Grand (TV series)

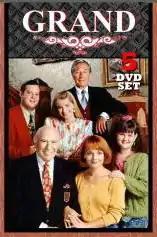

Grand is an American sitcom and soap opera parody that aired on NBC from January 18 to December 27, 1990. It was created by Michael Leeson and executive produced by Leeson, Marcy Carsey and Tom Werner.